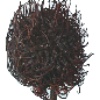
Label: rambutan